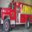
Label: truck